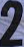
Number: 2